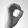
ASL letter: O